Eucalyptus rigidula

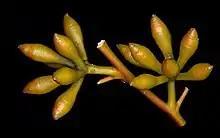
flower buds

Eucalyptus rigidula, commonly known as stiff-leaved mallee, is a species of mallee that is endemic to Western Australia. It has smooth bark, linear to narrow elliptic or narrow lance-shaped leaves, flower buds in groups of nine or eleven, creamy white flowers and barrel-shaped to hemispherical fruit.